Ciright Systems

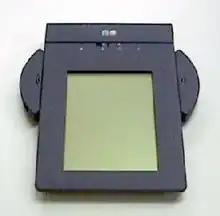
The EO Personal Communicator was released in April 1993

The Ciright Platform (Version 13.2) automates the enterprise through optimizing data entry via wireless networks, so that focus is placed on appropriate time sensitive tasks that are correlated to industry-specific sales pipeline categories. This process enables enterprise management and leadership to track yesterday's business, monitors today's efficiency, and plan for tomorrow's growth.